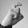
ASL letter: X